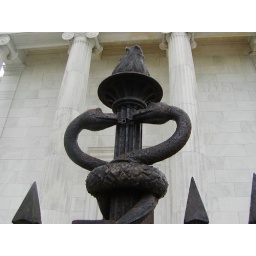
two serpents, torch, these go all around the fence of the building